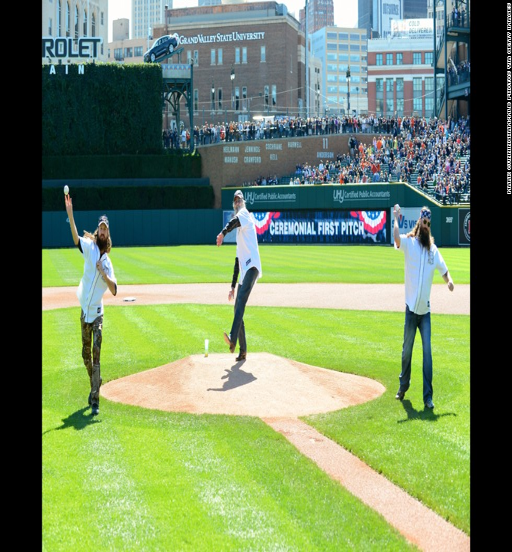
people throw out the ceremonial first pitch before a game .